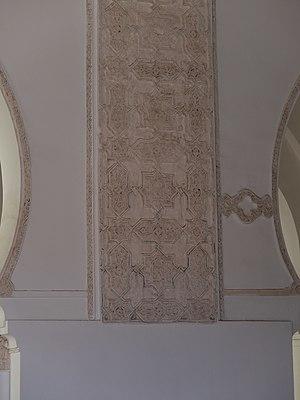
La mosquée de la Kasbah de Marrakech, aussi connue sous le nom de mosquée Moulay El Yazid ou, plus rarement, de mosquée Mansouria, du laqab de son fondateur, est une mosquée construite à l'origine par le calife almohade Yaqub al-Mansour en 1185-1190. Elle est située dans l'ancienne kasbah de Marrakech, la citadelle ou le quartier royal. Avec la mosquée Koutoubia, c'est l'une des mosquées historiques les plus importantes de Marrakech.